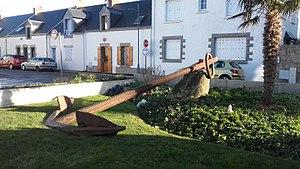
Ancre à jas supposée avoir appartenu au vaisseau de 64 canons L'Eveillé, protagoniste de la Bataille des Cardinaux (20 novembre 1759). Elle a été pêchée à l'entrée de la Vilaine en août 1969 par le patron Yvon Joncour, et l'équipage du chalutier de La Turballe Dohé. Elle se situe dans le patio d'entrée de la Mairie de la Turballe.
La Turballe est une commune de l'Ouest de la France, située dans le département de la Loire-Atlantique, en région Pays de la Loire. Faisant partie du pays de Guérande, un des pays traditionnels de Bretagne, elle se situe historiquement en Bretagne.
L’Éveillé était un vaisseau à deux ponts portant 64 canons, construit par A. Groignard en 1751, et lancé de Rochefort en 1752. Il fut mis en chantier pendant la vague de construction qui sépare la fin de guerre de Succession d'Autriche du début de la guerre de Sept Ans. Il participa à de nombreuses actions lors de ce conflit et fut retiré du service en 1771.